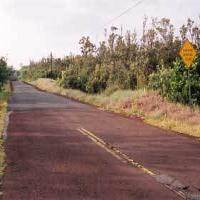
Weather: sun or clear